Embanking of the tidal Thames

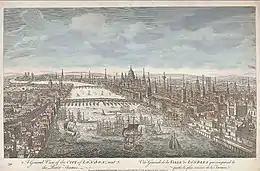
A General View of the City of London, next the Thames c. 1770 (Unknown artist: Yale Center for British Art)

The inhabitants of Romney Marsh in Kent were the first in England to establish amongst themselves customary laws about responsibility for keeping up embankments in a cooperative community. Later the judges applied the "custom of Romney Marsh" in other marshlands; thus it became part of the common law of England, including the Thames. A record shows it was already being applied—in Little Thurrock—in 1201.